Madeline Cox Arleo

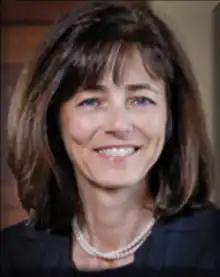

Madeline Elizabeth Cox Arleo (born November 25, 1963) is a United States district judge of the United States District Court for the District of New Jersey and a former United States magistrate judge of the same court.